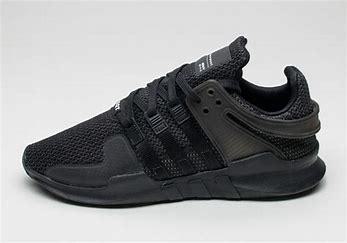
Brand: Adidas
Model: EQT Support Adv